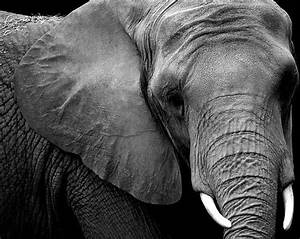
Label: elefante